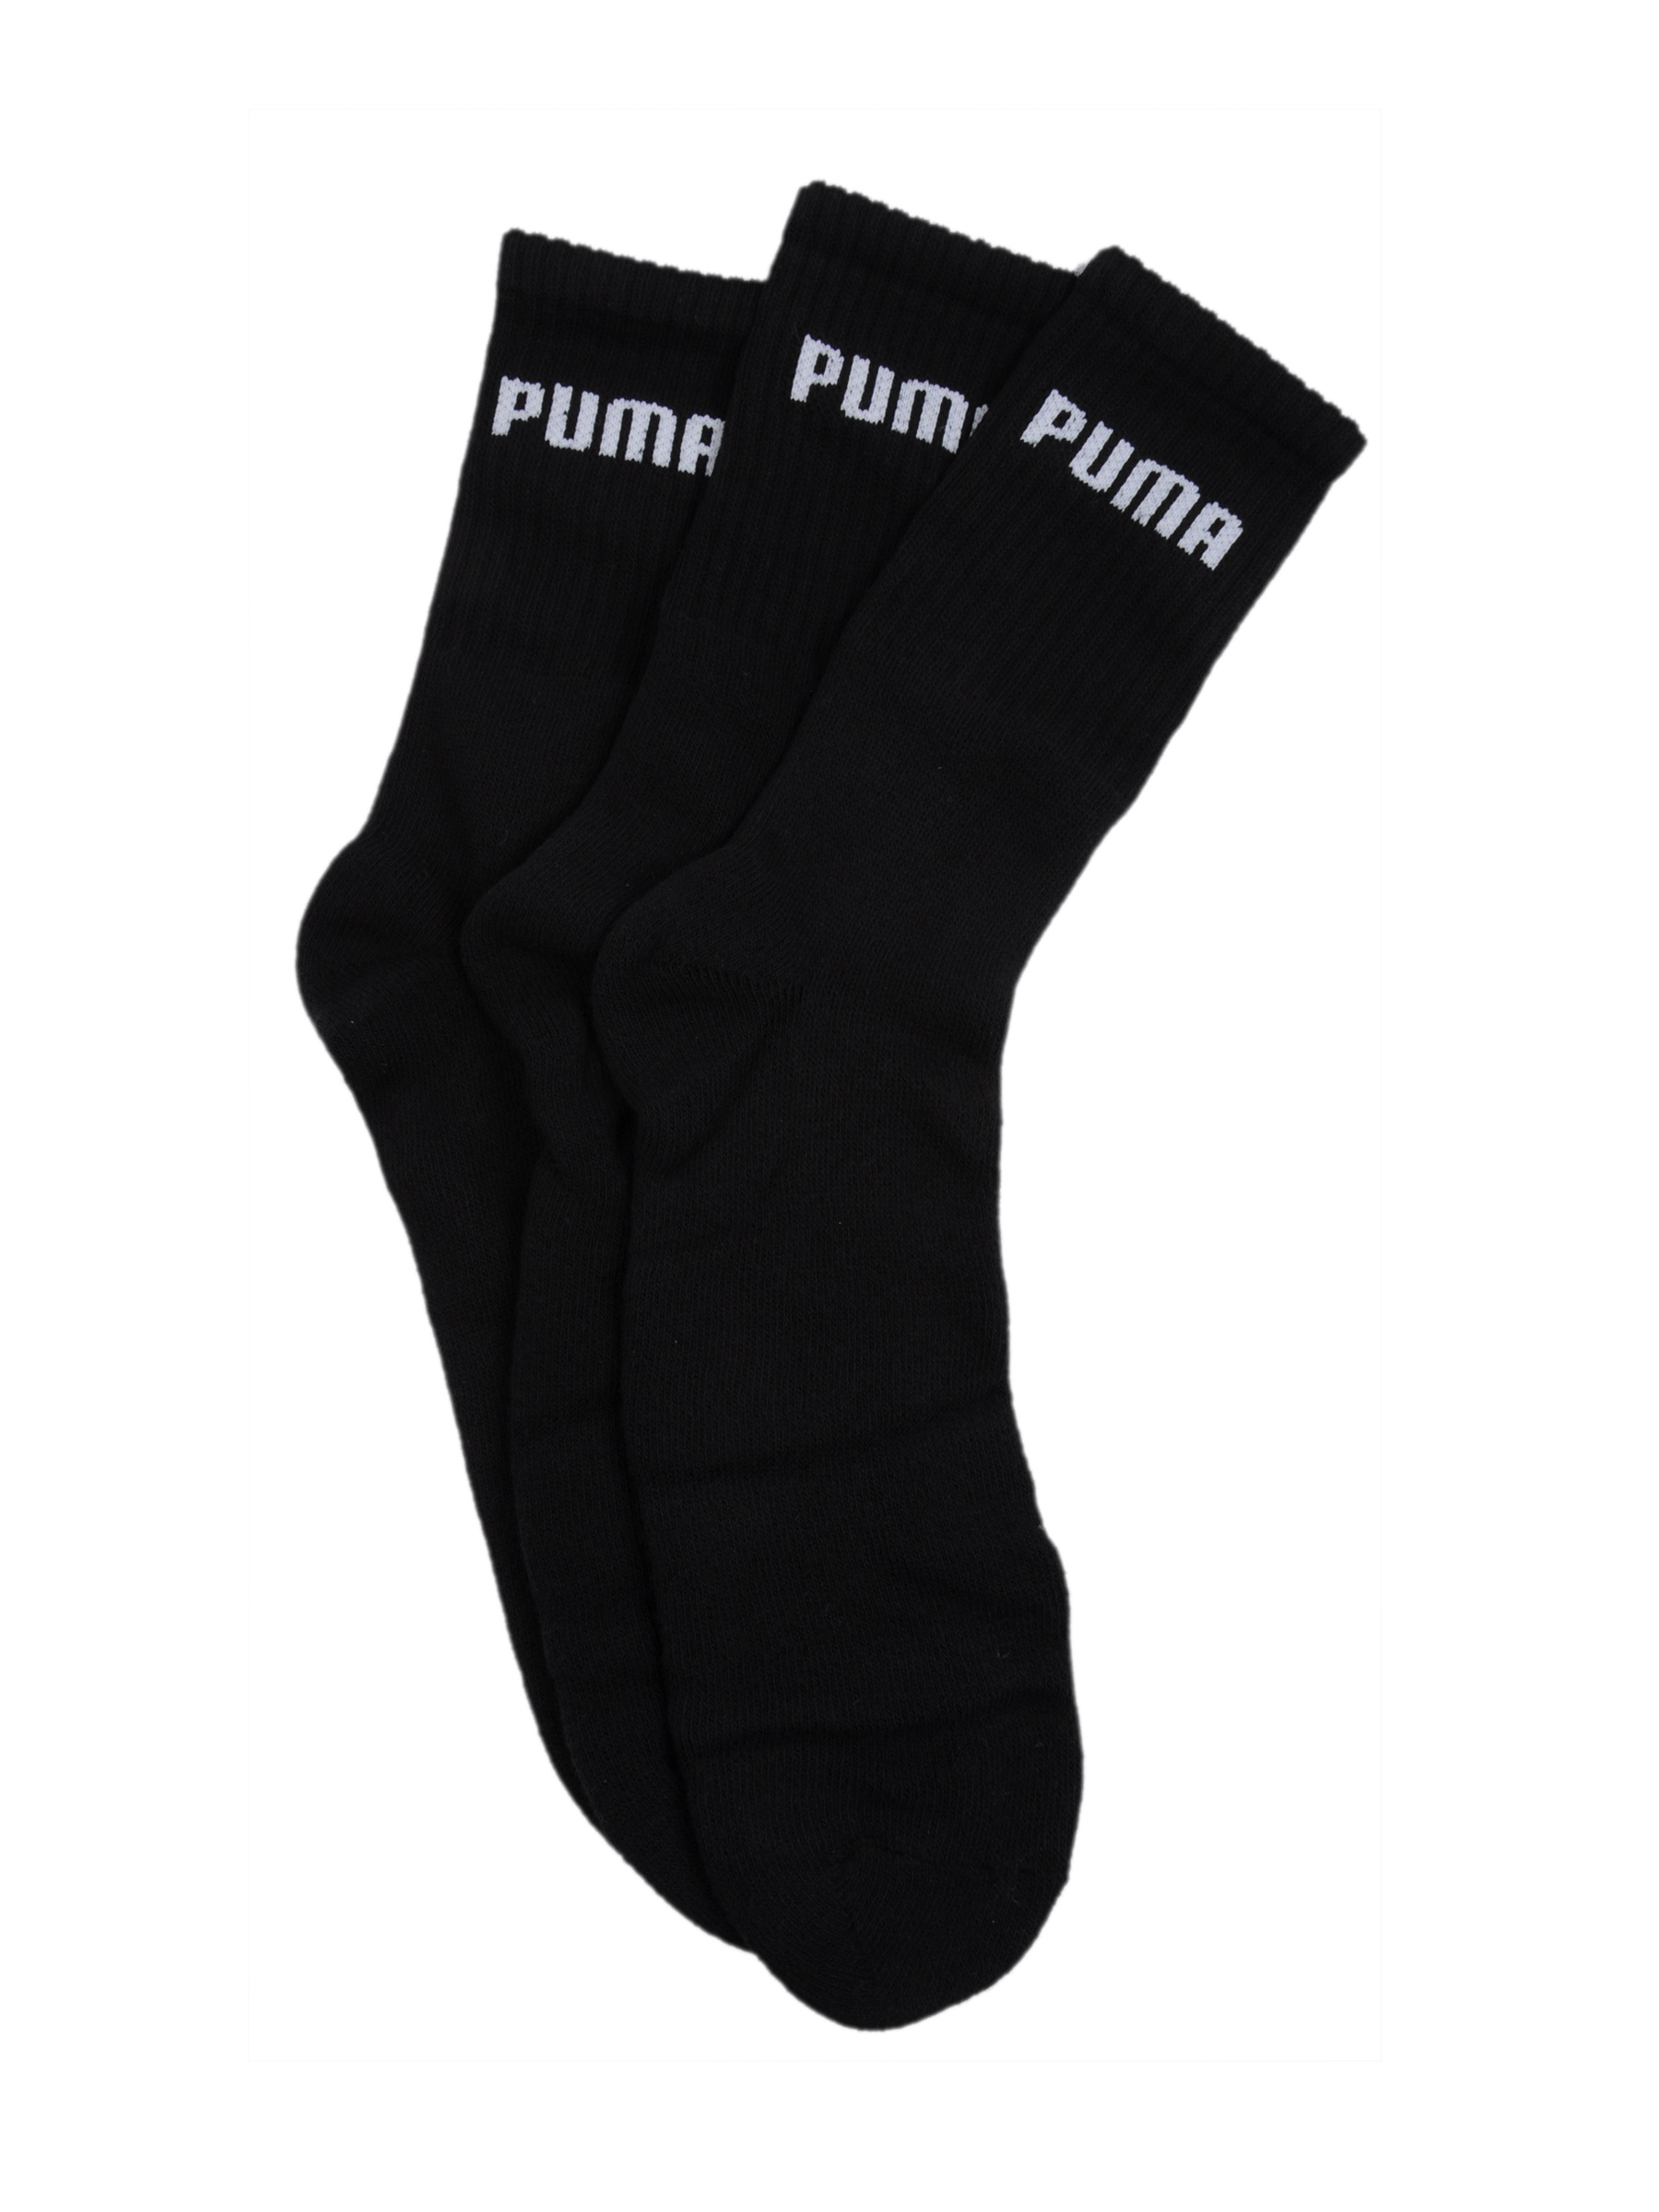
Puma Men Sport Pack of 3 Pairs Black Sock
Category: Accessories / Socks / Socks
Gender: Men
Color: Black
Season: Fall 2011
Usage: Casual